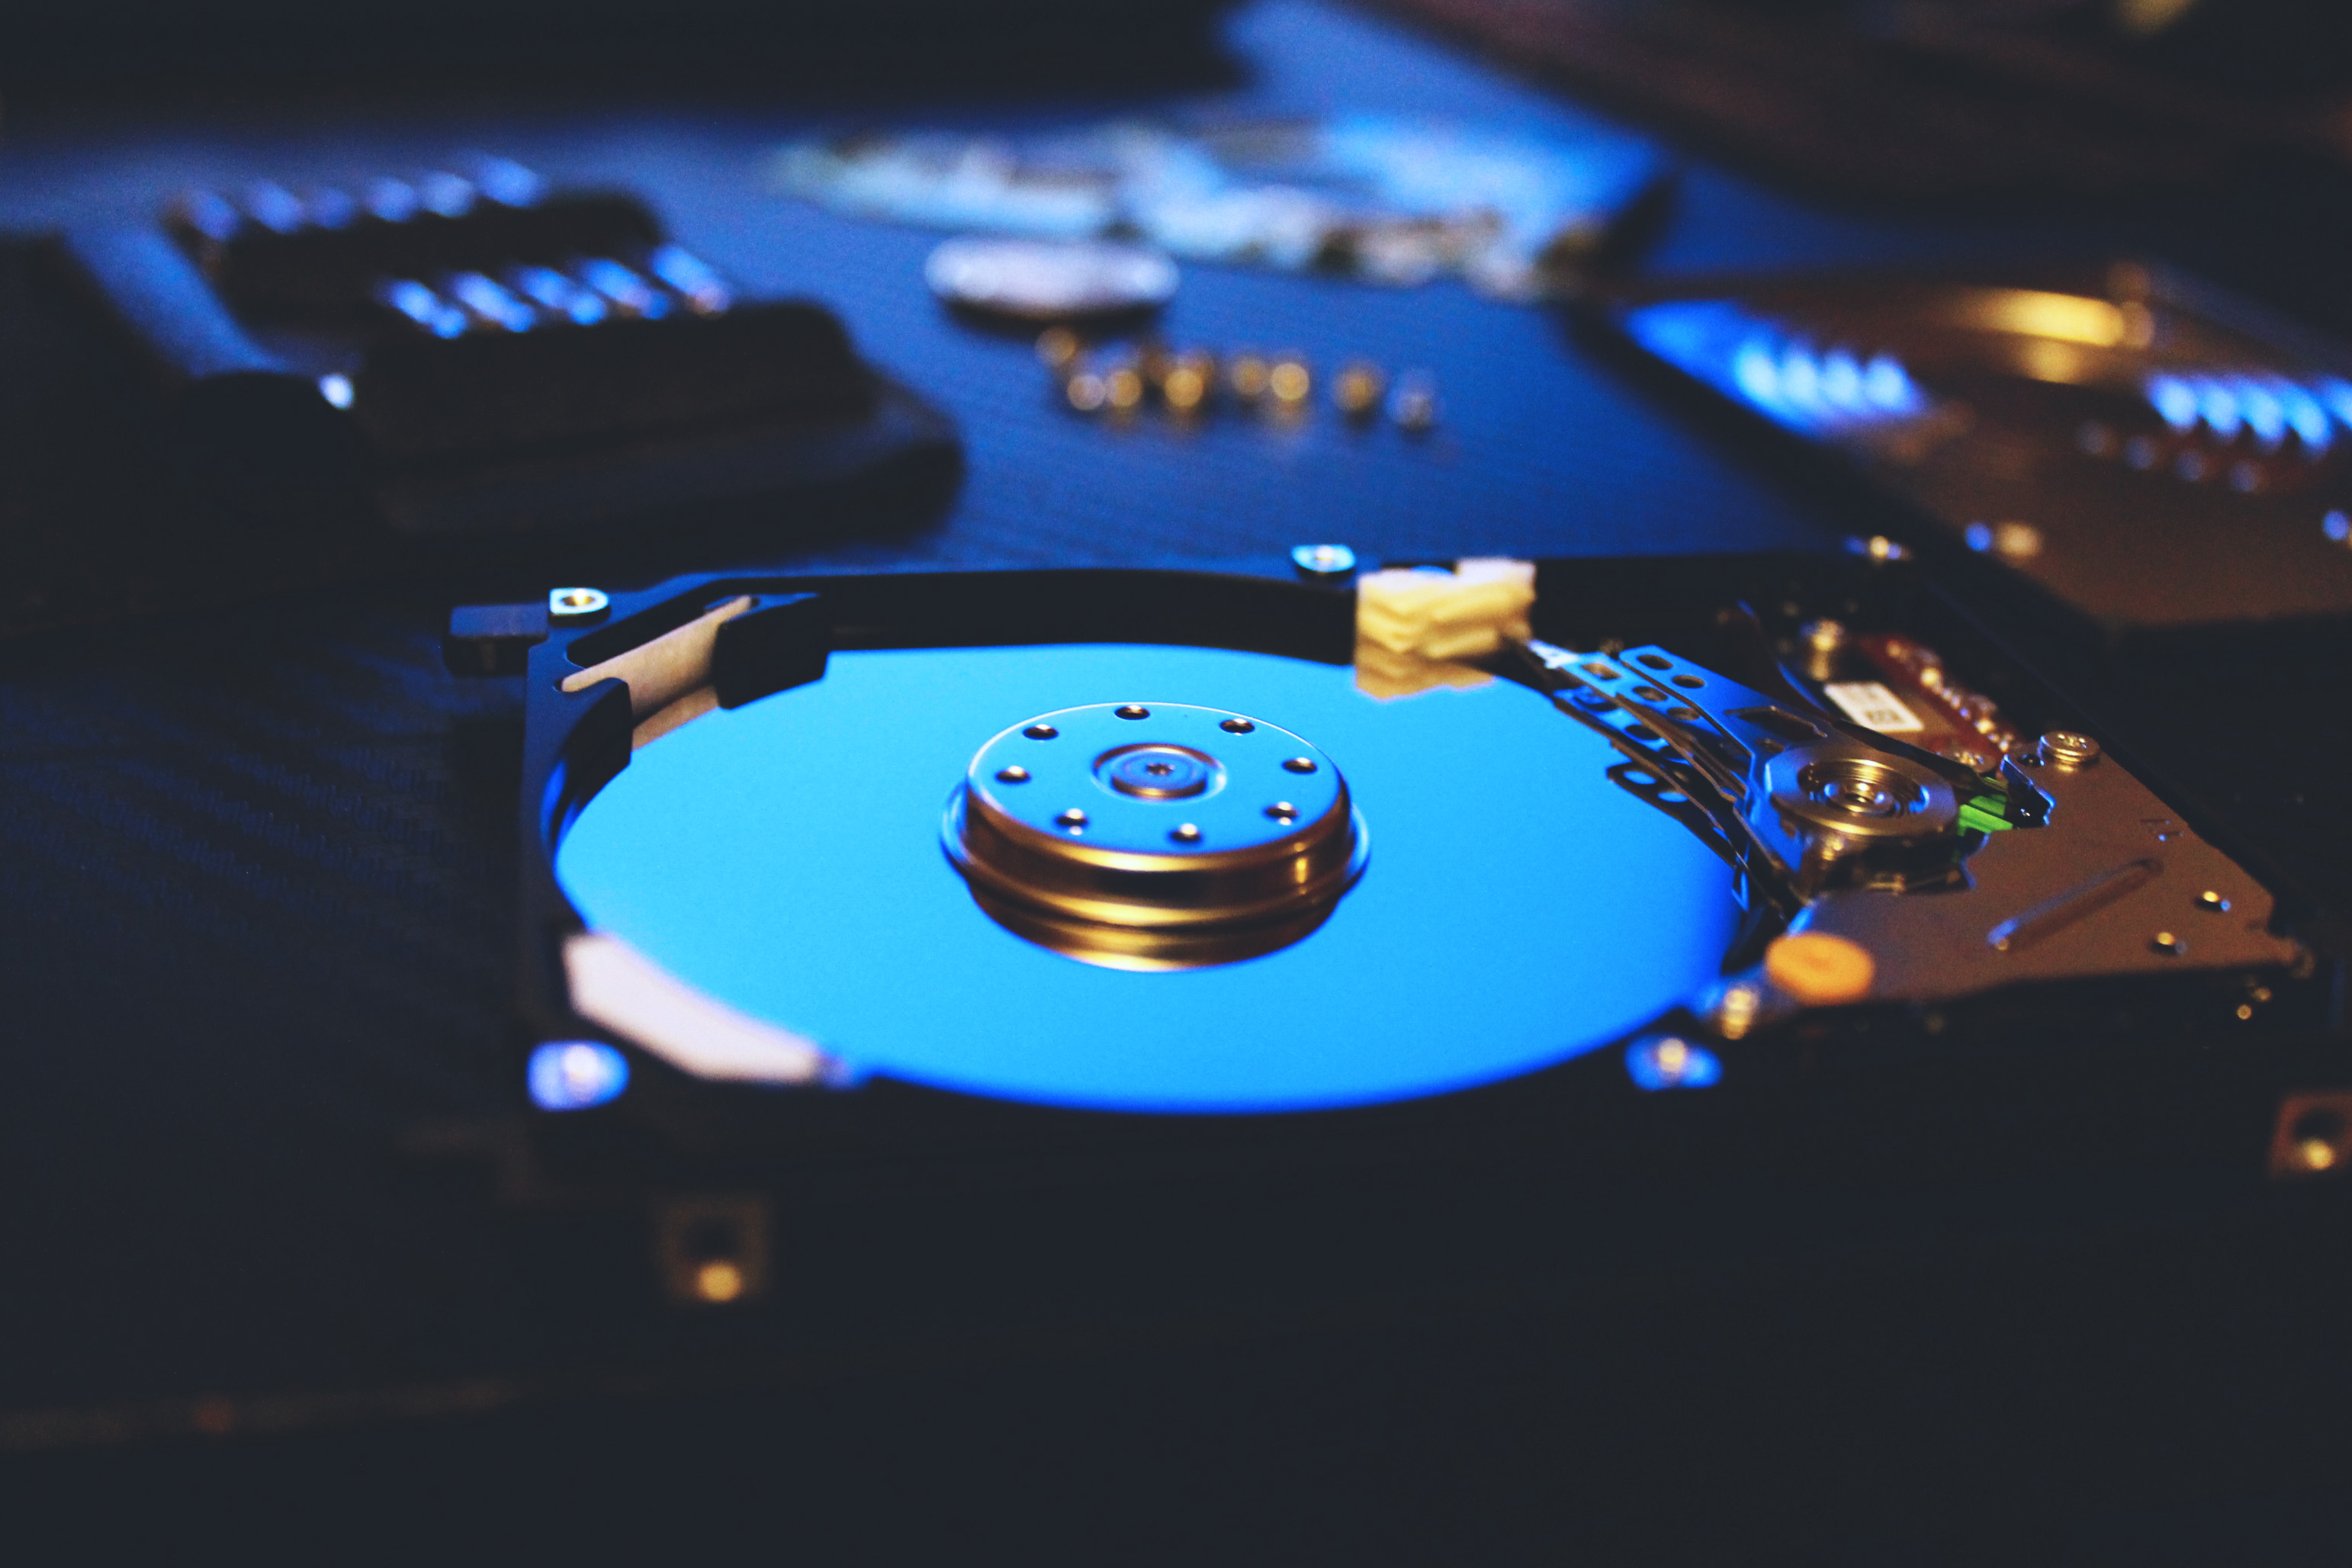
Reactable, games, technology, electronics, poker table, space